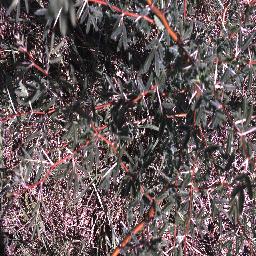
Label: prickly_acacia